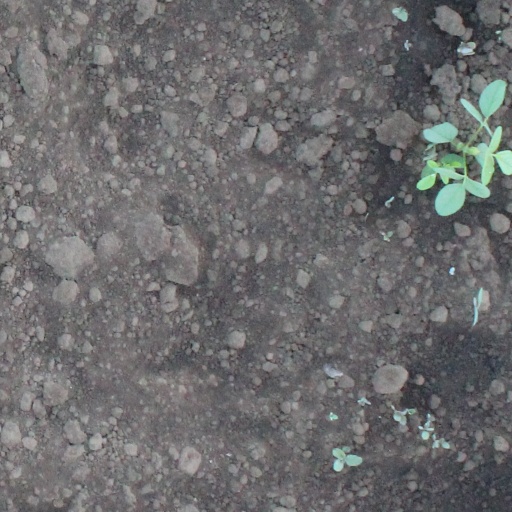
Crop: soybean